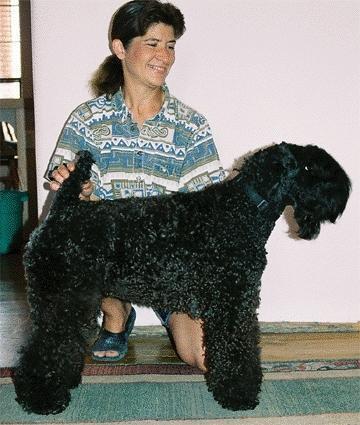
Kerry_blue_terrier